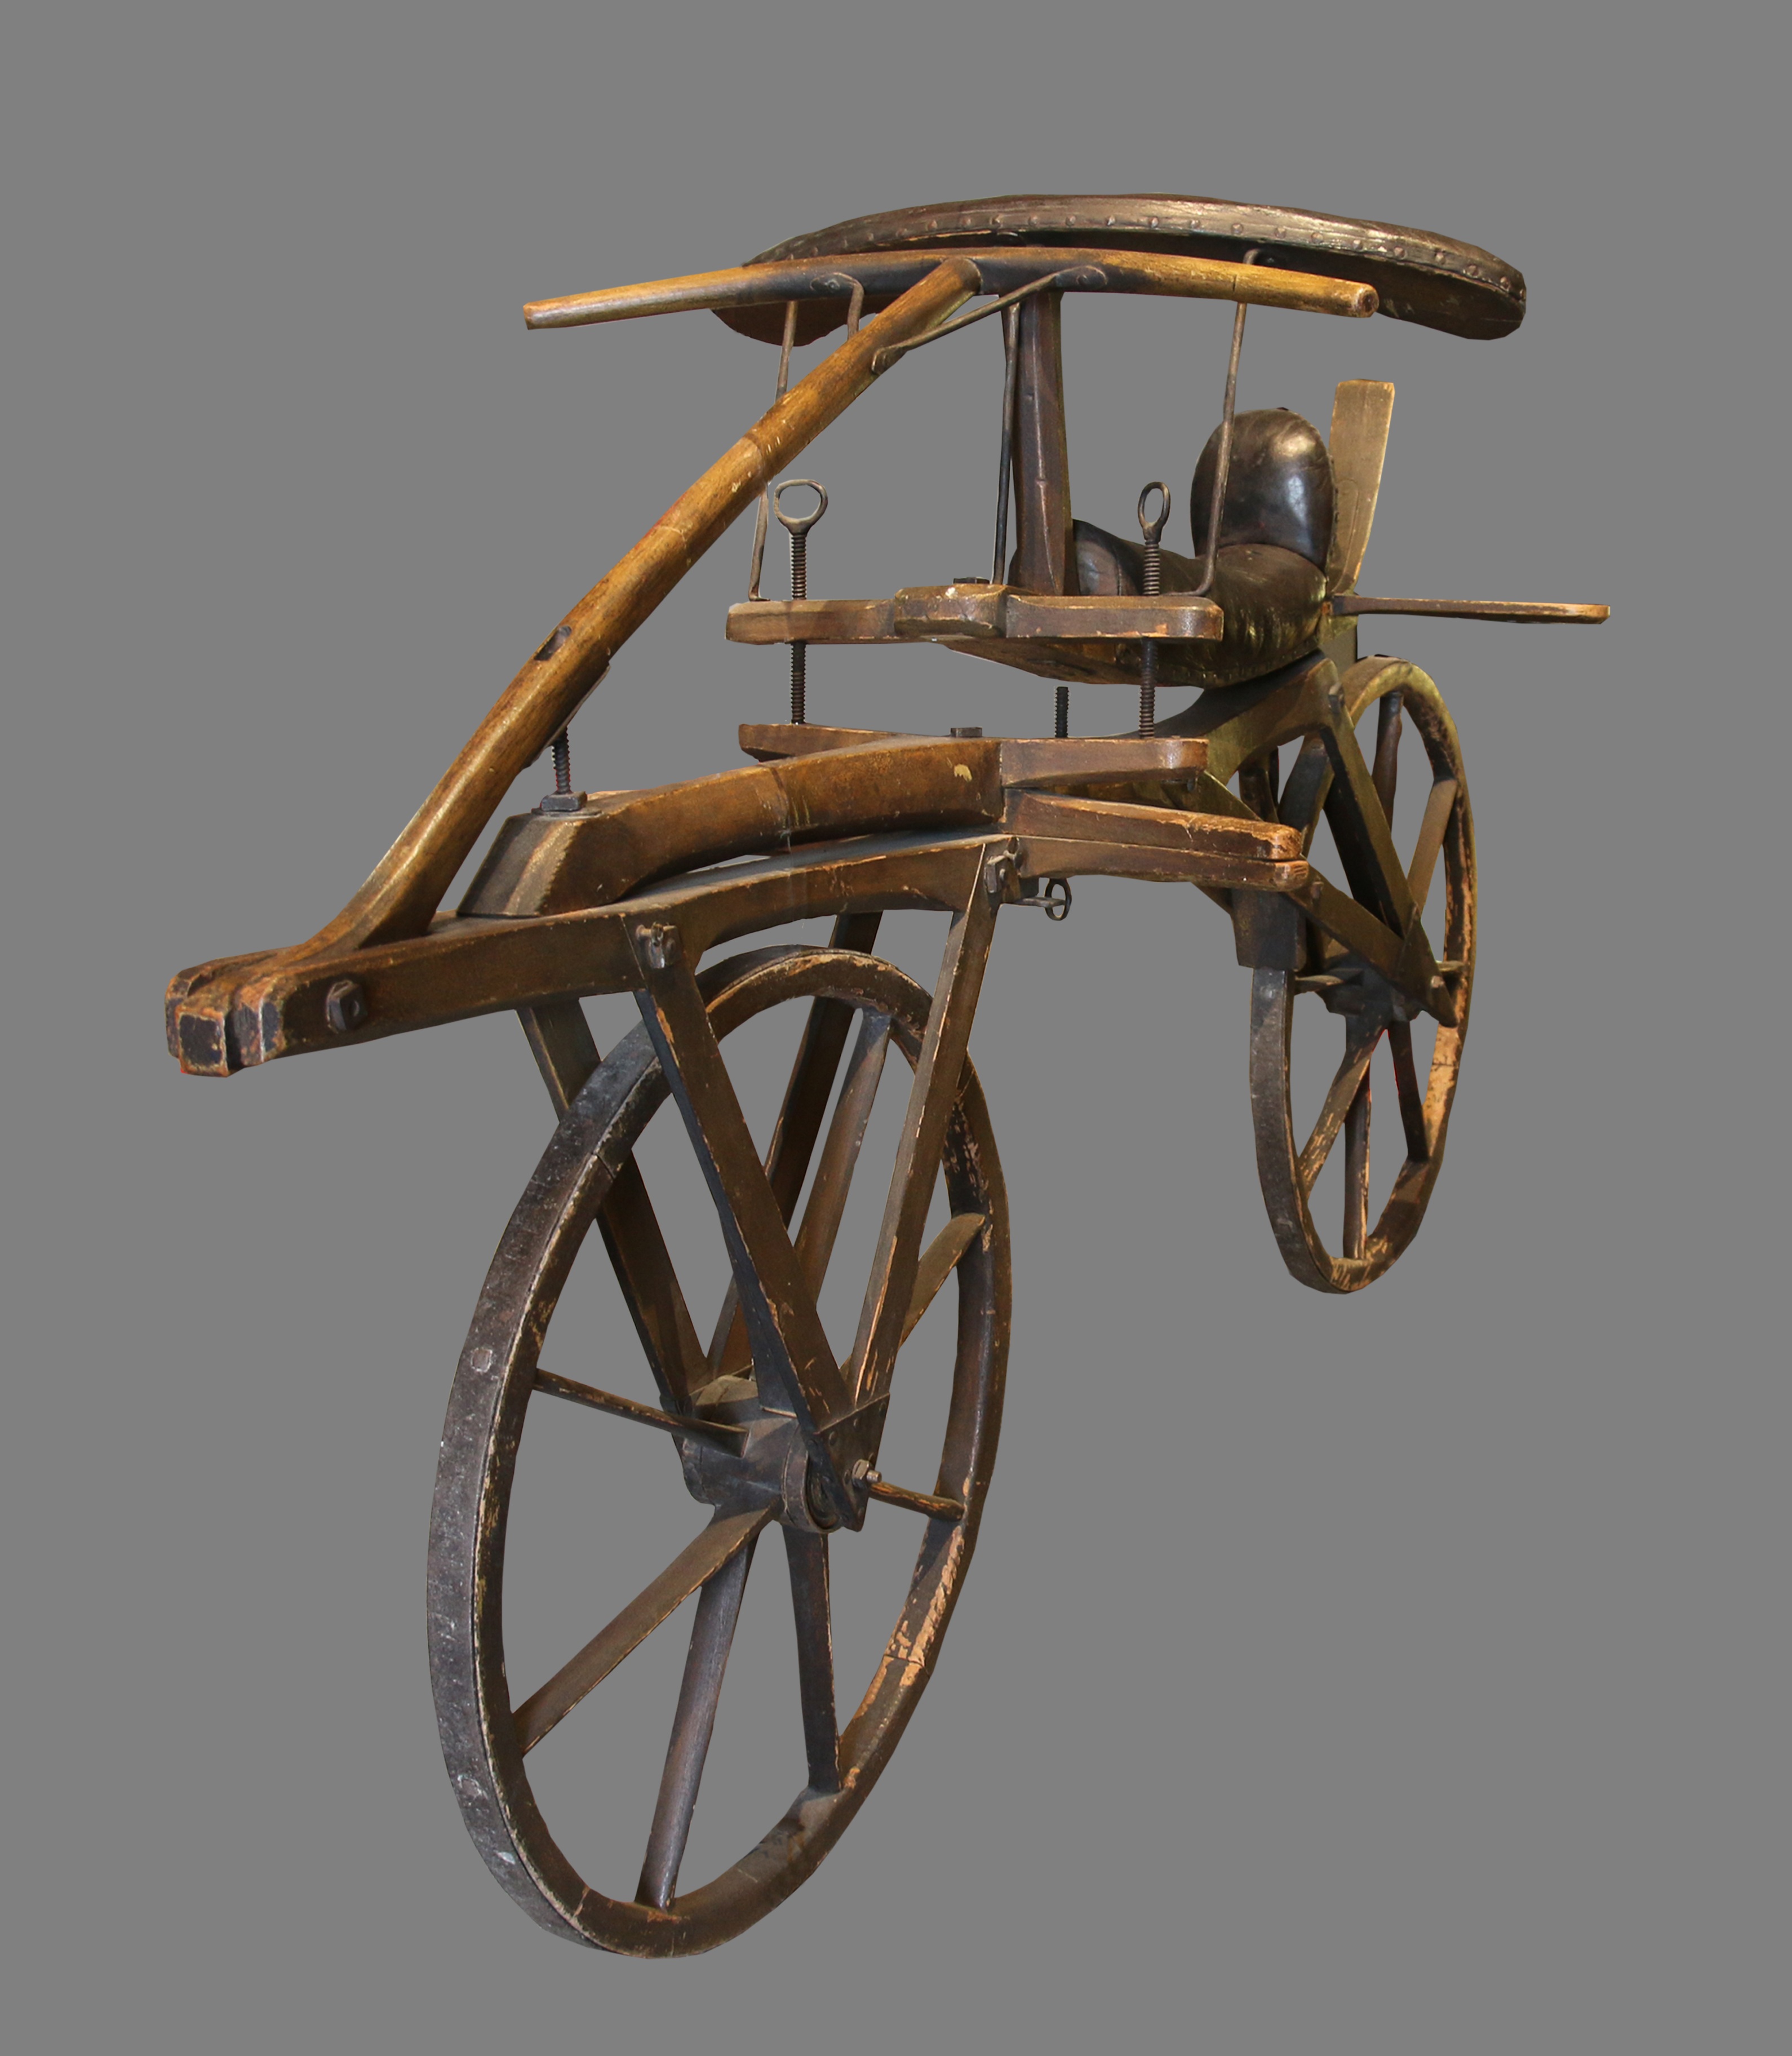
wood, antique, wheel, cart, old, bicycle, bike, vehicle, nostalgia, product, wheels, carriage, wooden wheel, means of transport, bicycle frame, bicycle wheel, land vehicle, cyclo cross bicycle, bmx bike, road bicycle, horse harness, racing bicycle